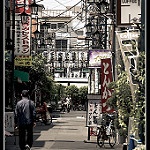
Label: non_damage_buildings_street